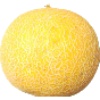
Label: Cantaloupe 1